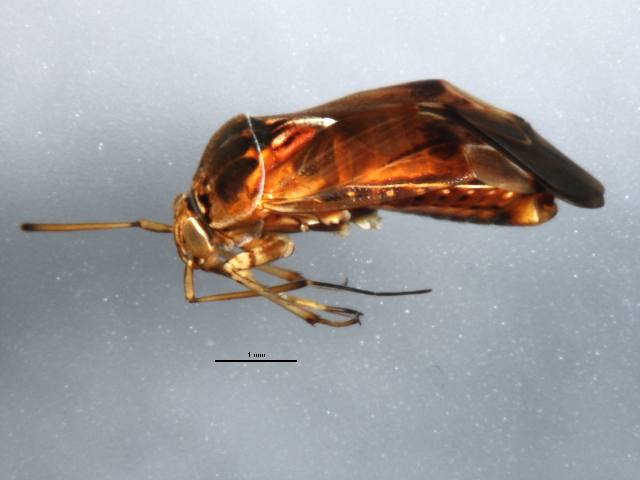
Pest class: lygus_bug